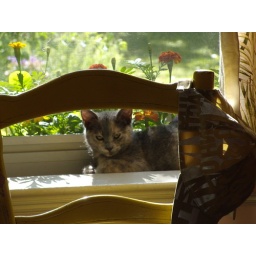
Kitten Tulip in window through chair